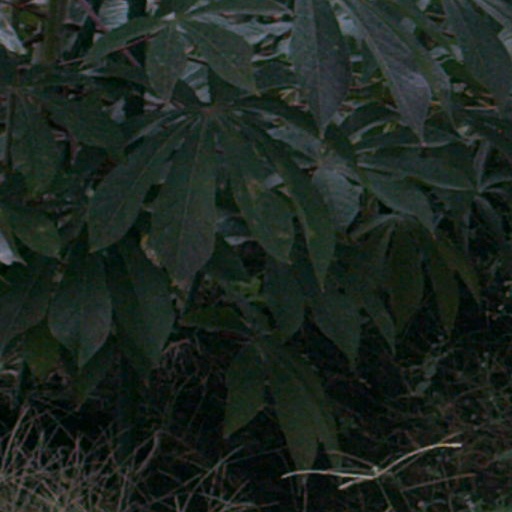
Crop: cassava